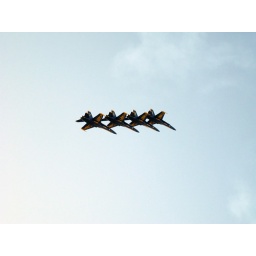
Lucky person sitting in the back seat of #7. Blue Angels San Francisco Fleet Week 2008 practice